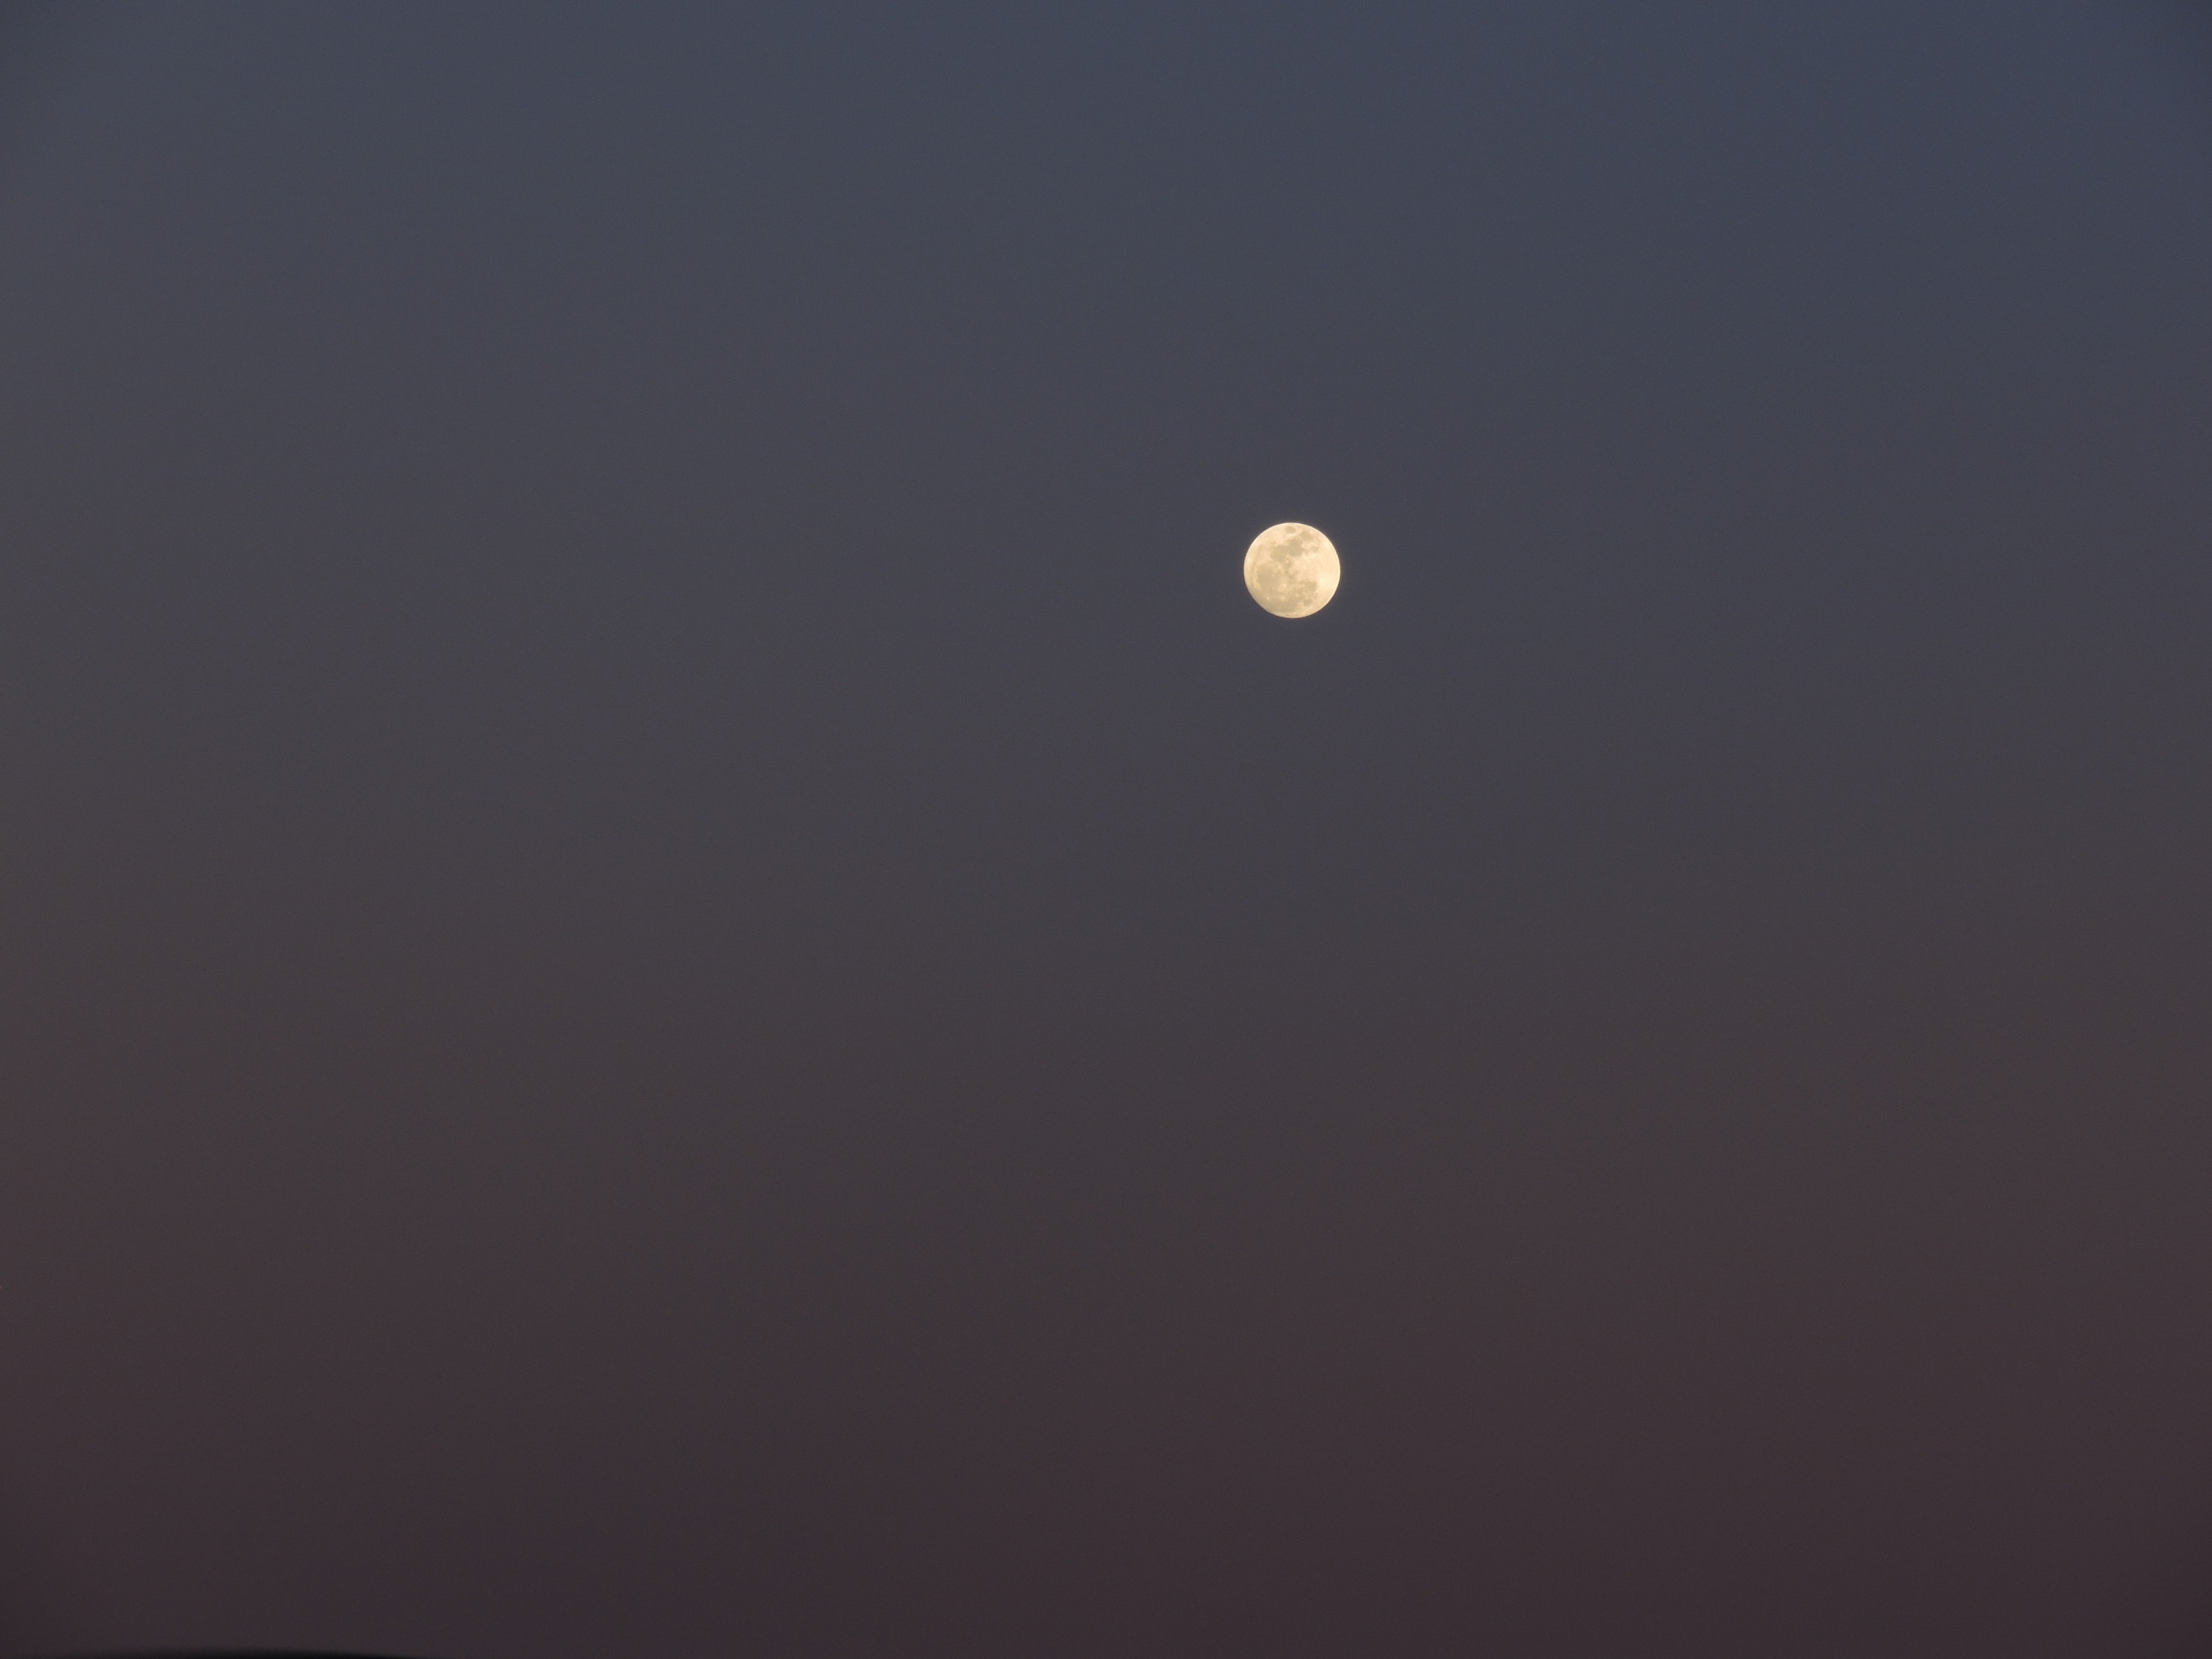
light, sky, atmosphere, moon, full moon, moonlight, circle, crescent, astronomical object, atmosphere of earth, celestial event